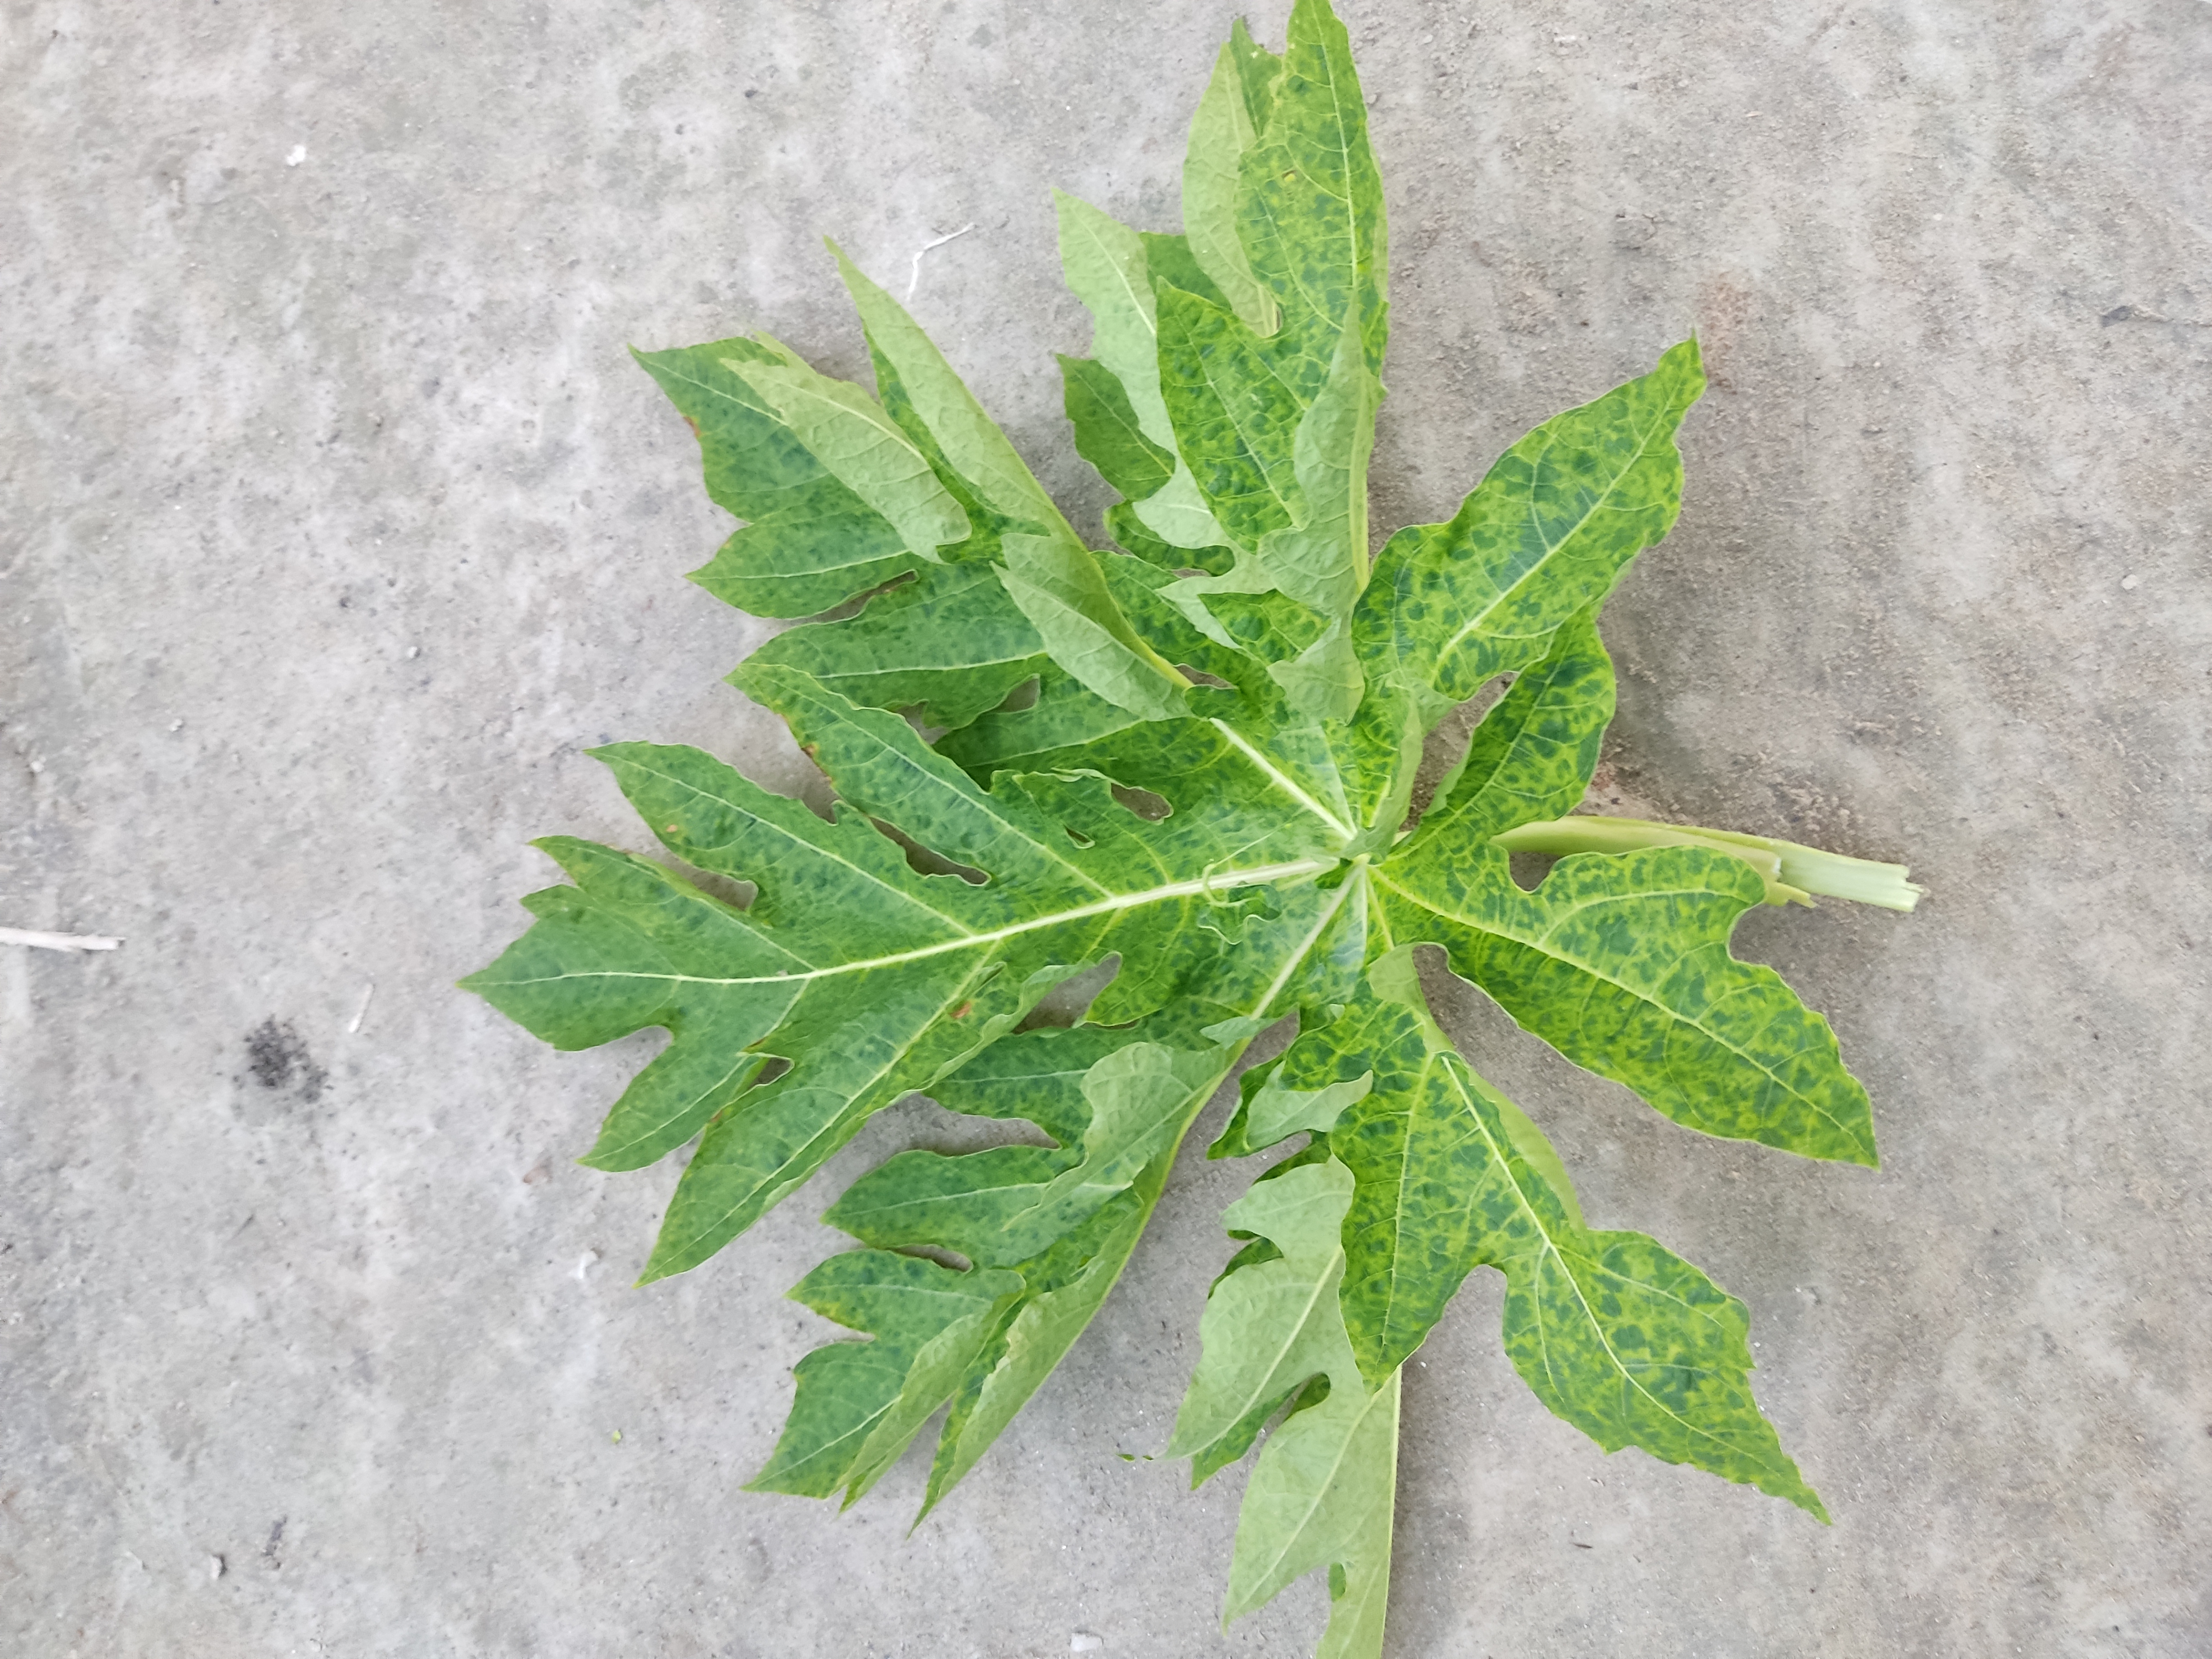
Label: Mosaic